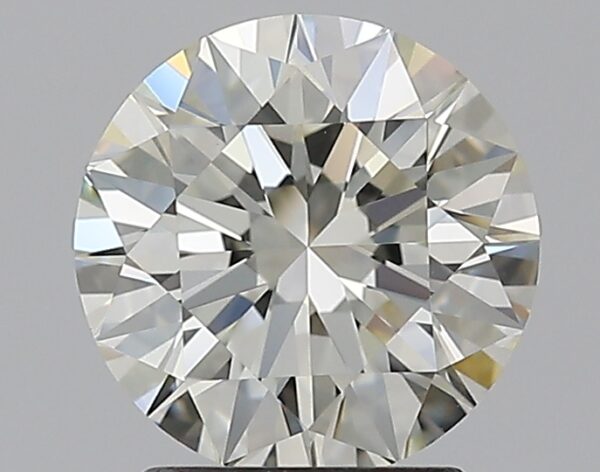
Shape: round
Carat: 2
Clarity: VVS1
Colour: K
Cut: EX
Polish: EX
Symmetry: EX
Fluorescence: M
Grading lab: GIA
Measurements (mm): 8 x 8.04 x 5.02